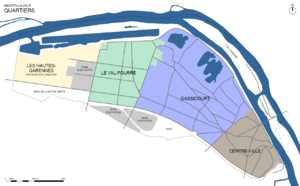
Quartiers, Mantes-la-Jolie
Mantes-la-Jolie est une commune française du département des Yvelines et de la région Île-de-France, chef-lieu d'arrondissement. C'est une ville moyenne, située sur la rive gauche de la Seine, à 57 km à l'ouest de Paris.